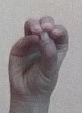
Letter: ha